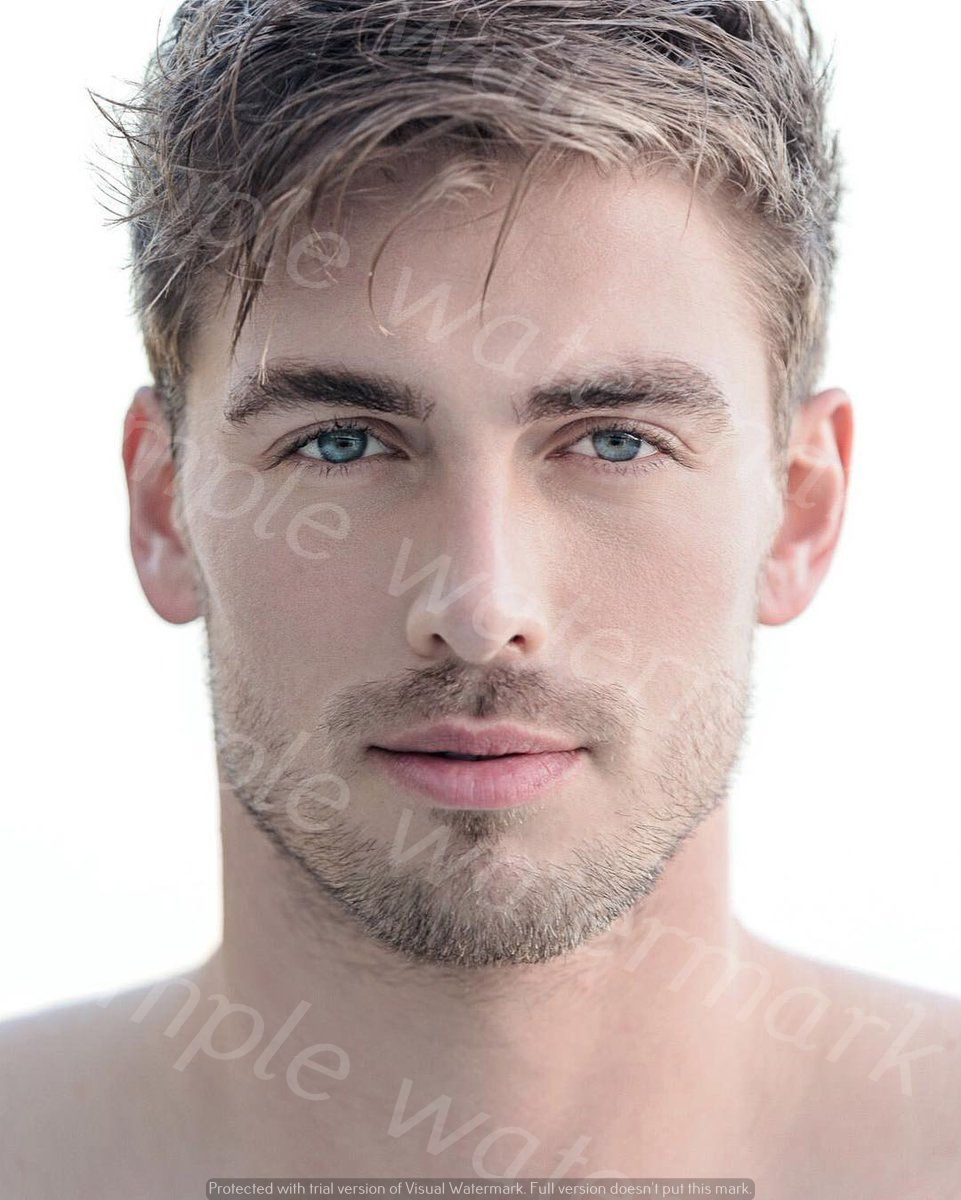
Label: Watermark